March First Movement

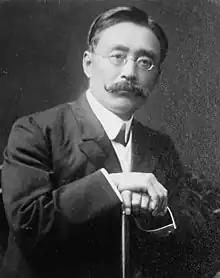
Nitobe Inazō argued that Koreans were uncivilized and incapable of self-governance.

They decided to schedule their protest for March 1, the day of Gojong's public funeral, in order to capitalize on the significant number of people congregating in Seoul.